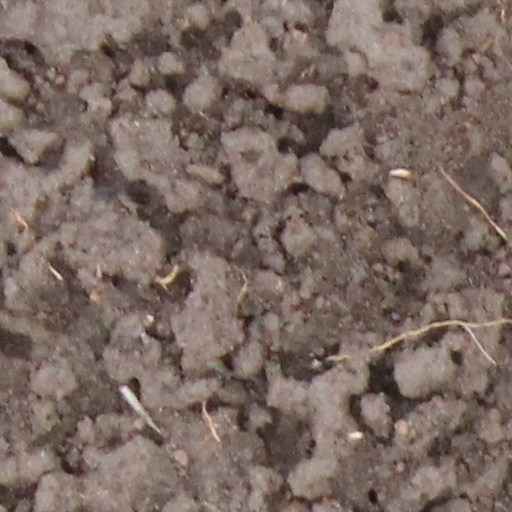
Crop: wheat